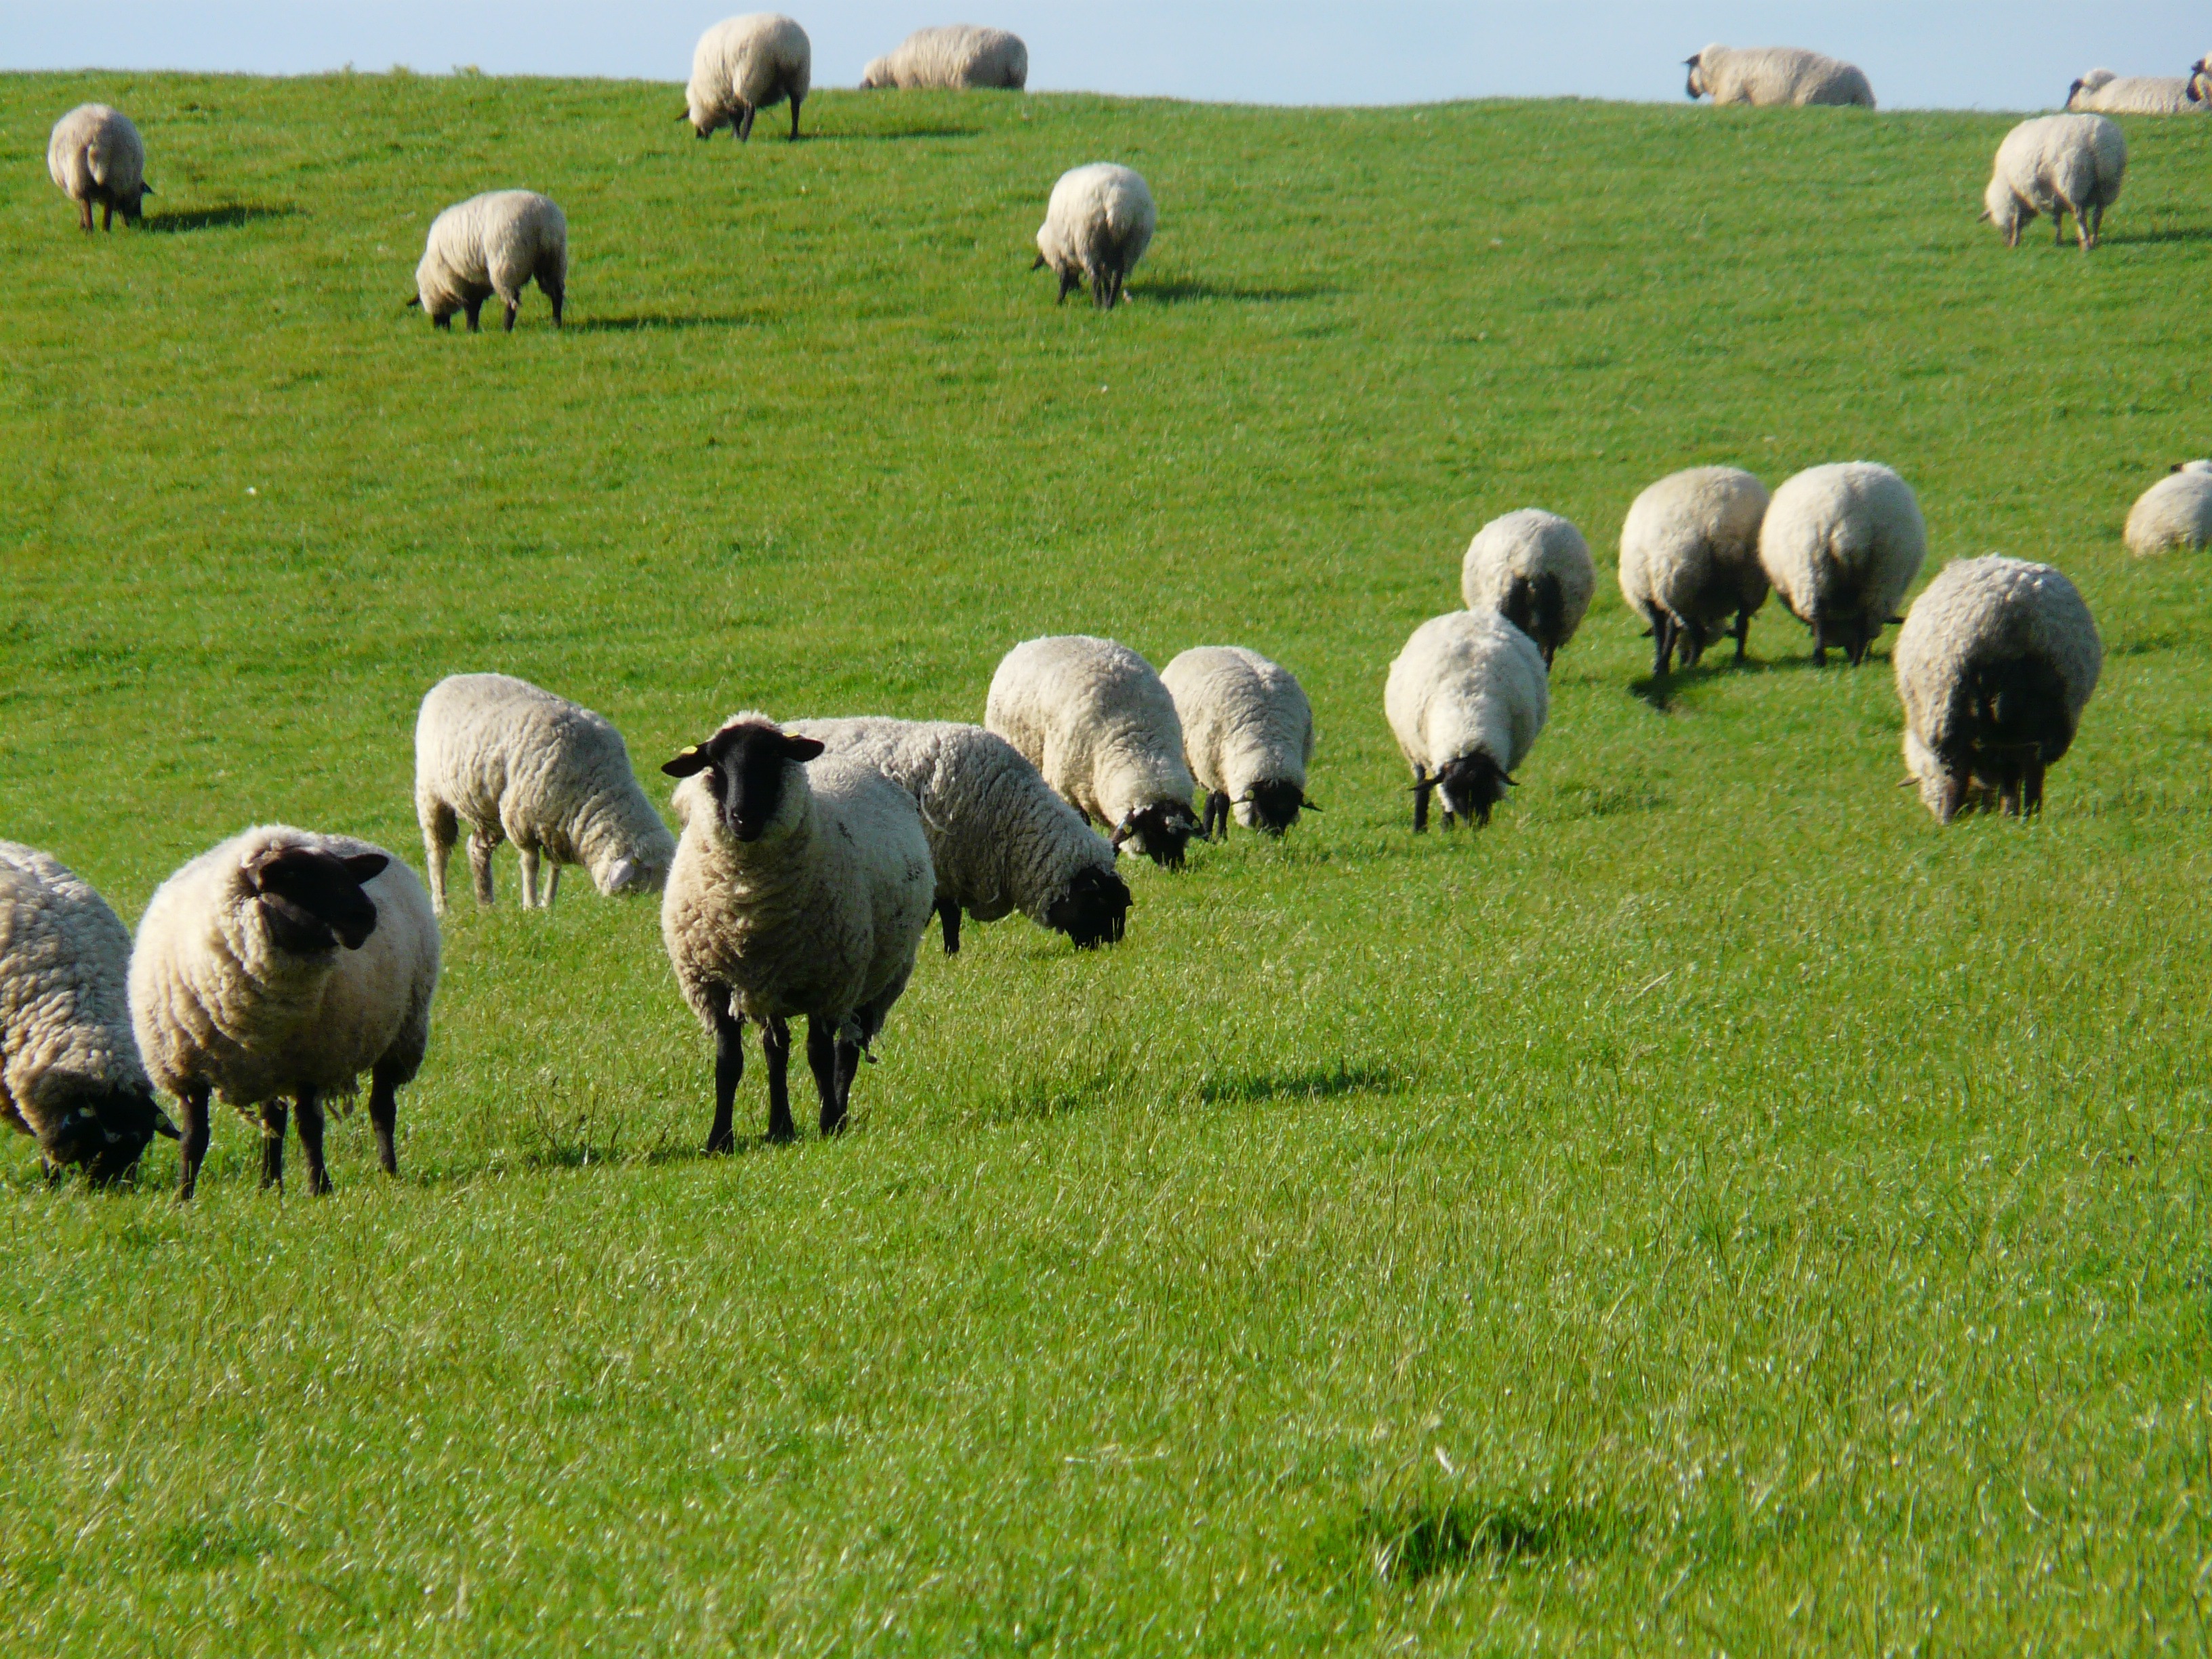
landscape, grass, field, farm, meadow, herd, pasture, grazing, sheep, fresh, mammal, rest, fauna, flock of sheep, relaxation, grassland, sheeps, idyll, north sea, rural area, chill out, dike, herding, rh n sheep